Luke Schoonmaker

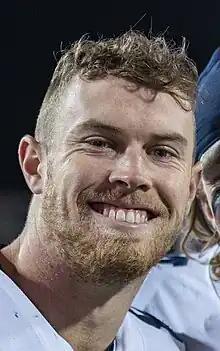
Schoonmaker in 2021

Luke Schoonmaker (born September 28, 1998) is an American professional football tight end for the Dallas Cowboys of the National Football League (NFL). He played college football for the Michigan Wolverines and was selected by the Cowboys in the second round of the 2023 NFL draft.